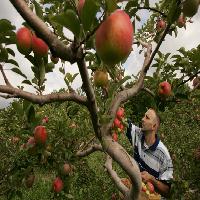
Weather: cloudy or overcast